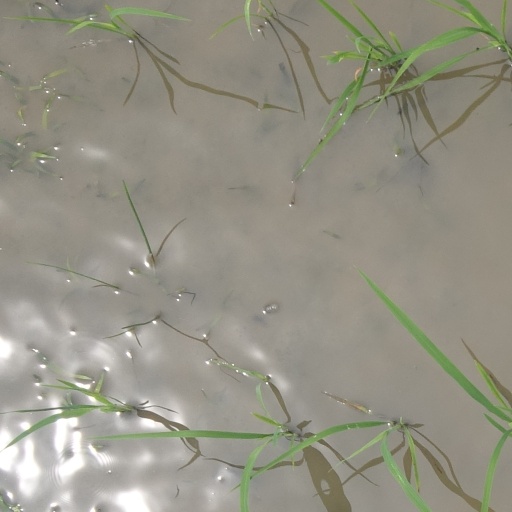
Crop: rice